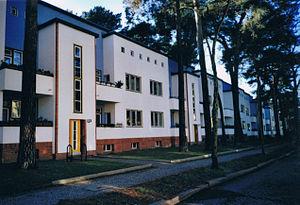
Berlin-Zehlendorf est un quartier de Berlin dans l'arrondissement de Steglitz-Zehlendorf. Pendant la séparation de la ville, ce quartier faisait partie du l'ancien district de Zehlendorf, situé à Berlin-Ouest.